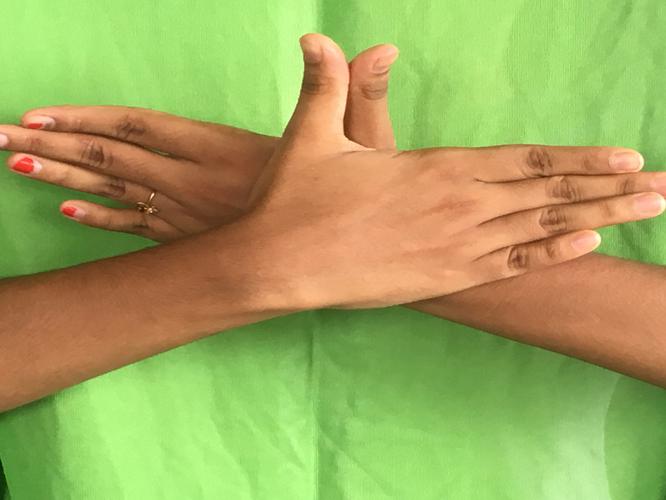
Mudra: Garuda
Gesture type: double_hand